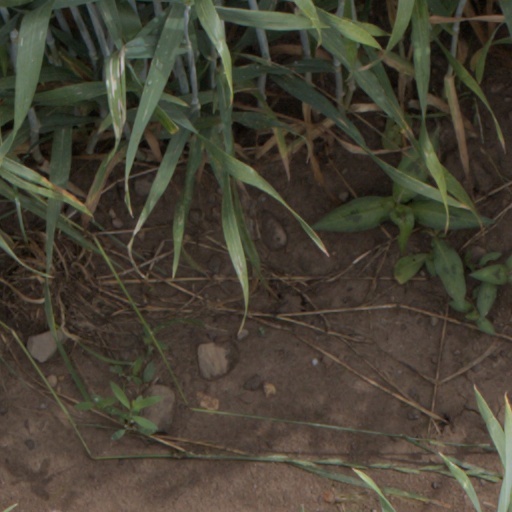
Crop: wheat